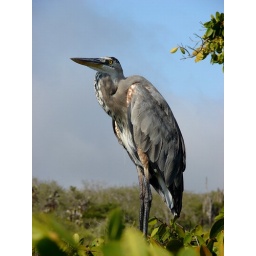
Great blue heron over El Garrapatero beach